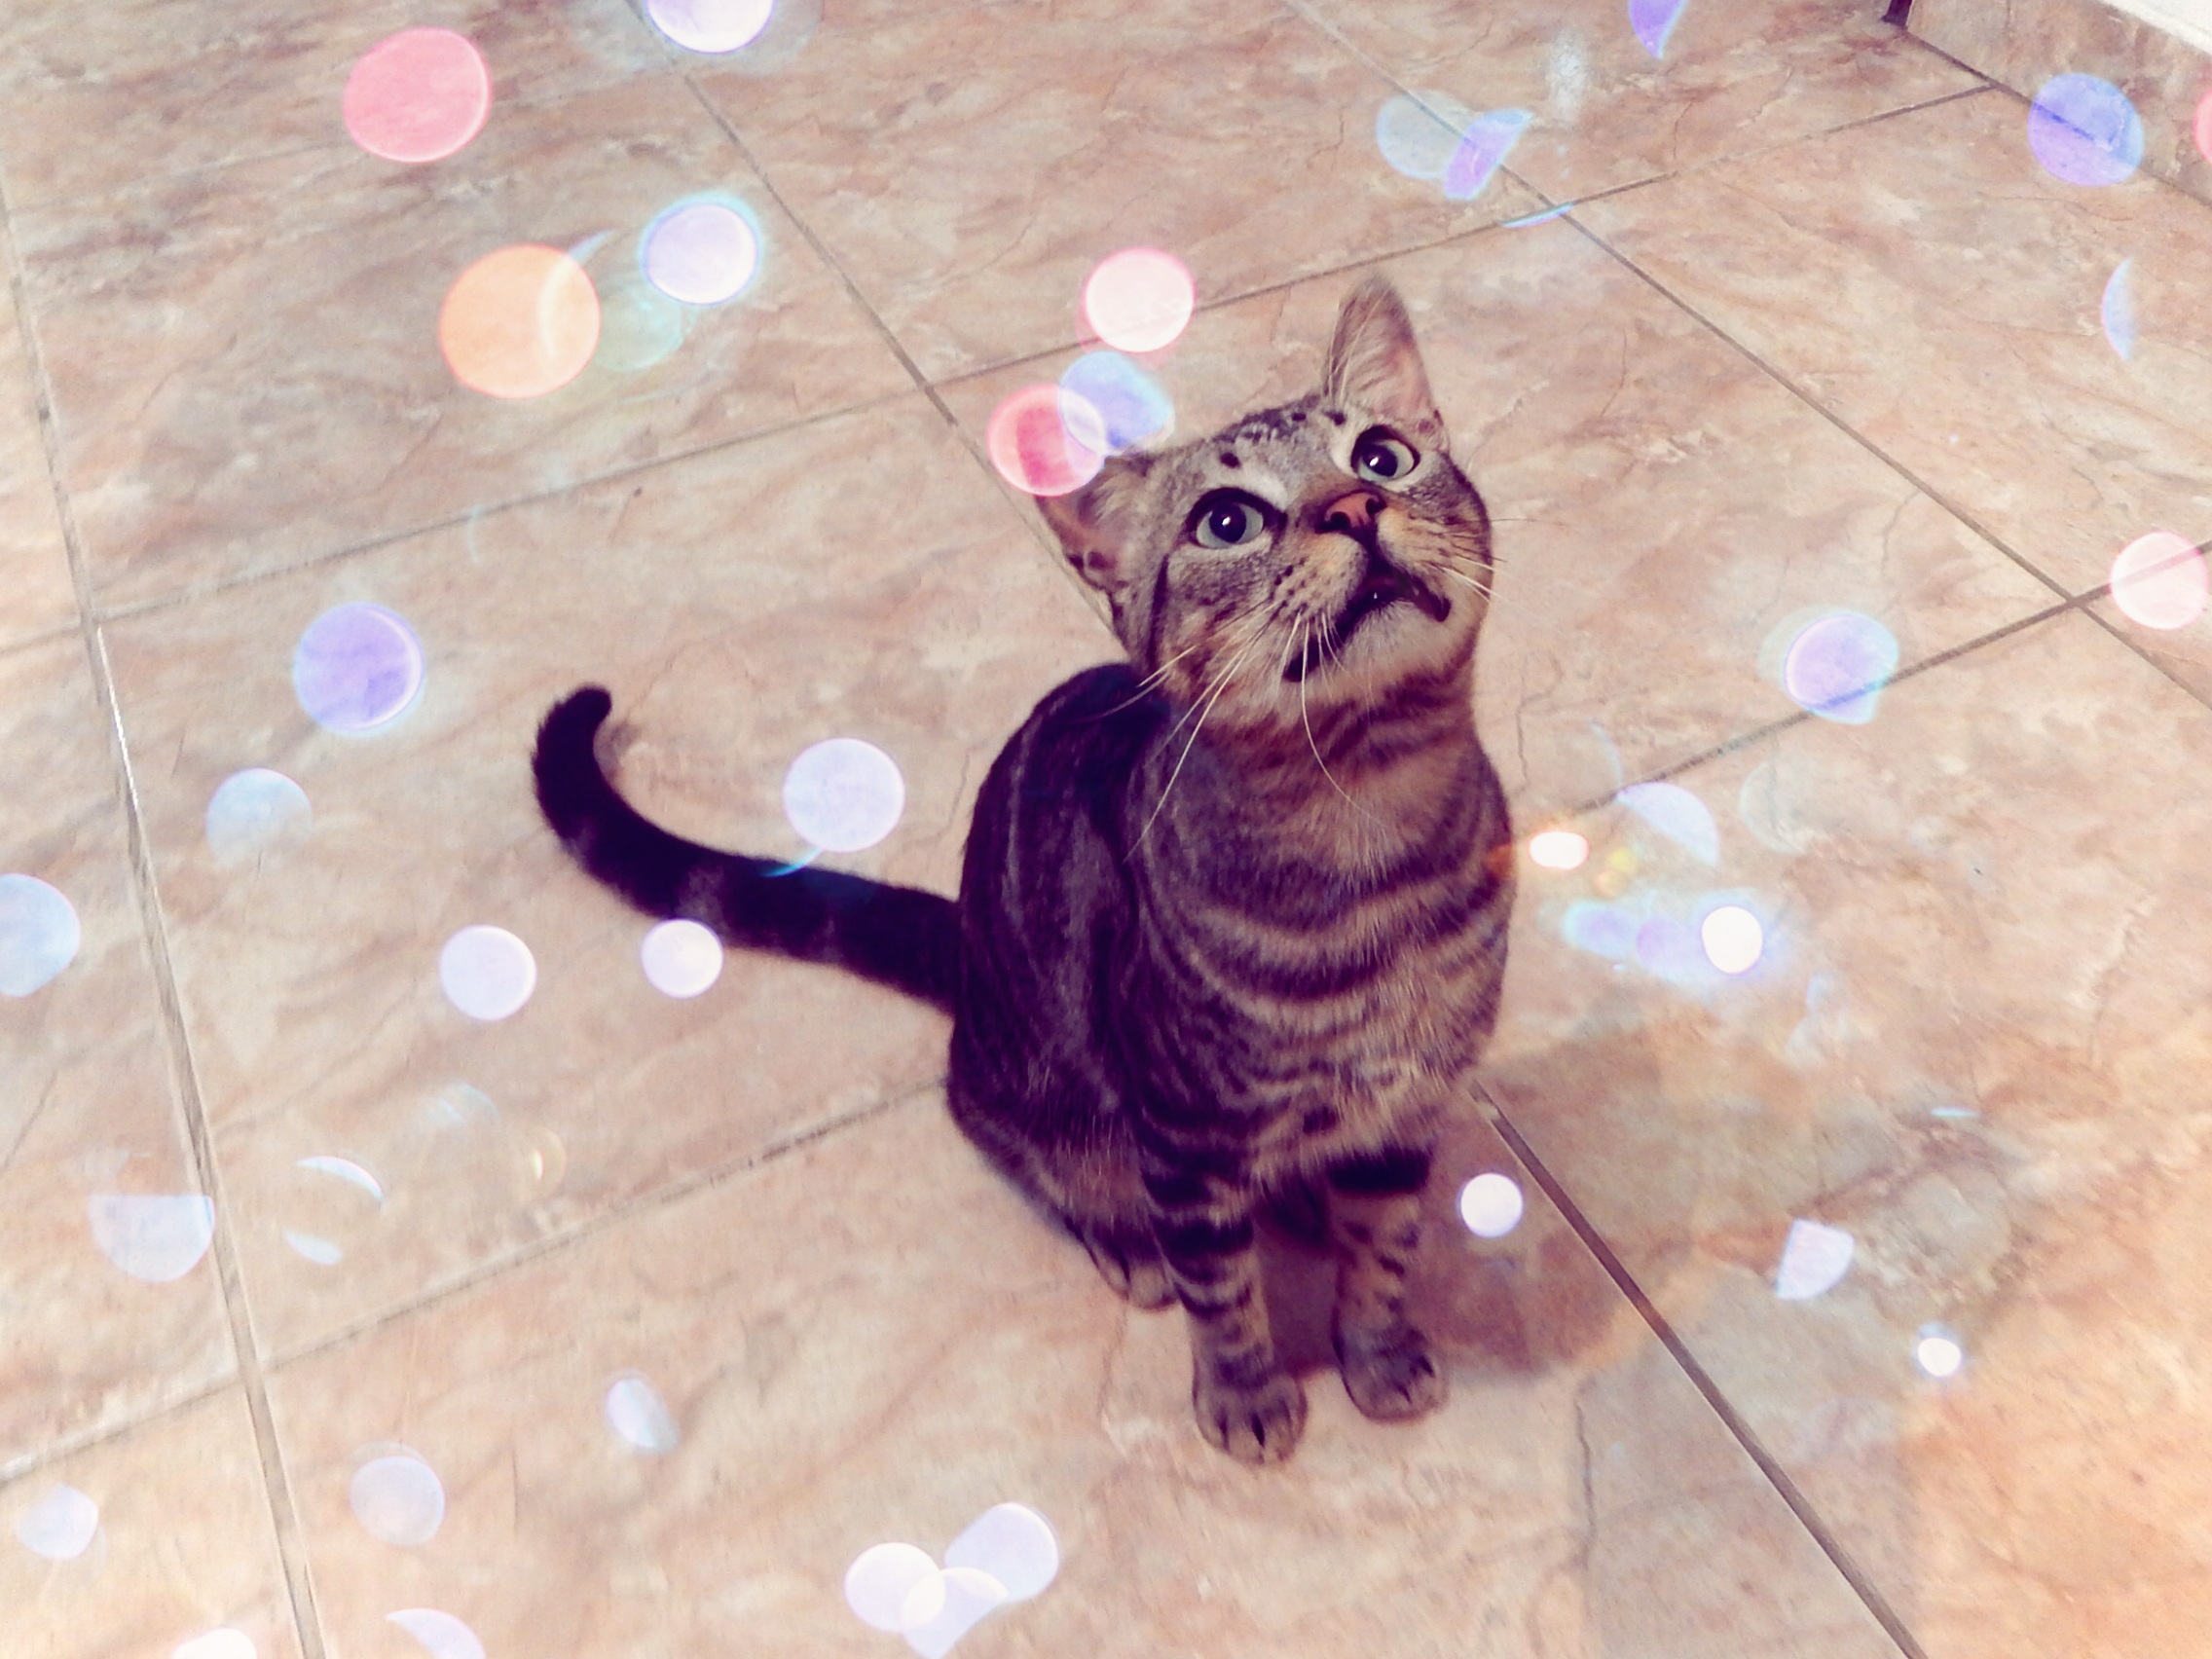
pet, kitten, cat, mammal, look, vertebrate, small to medium sized cats, cat like mammal